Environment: real
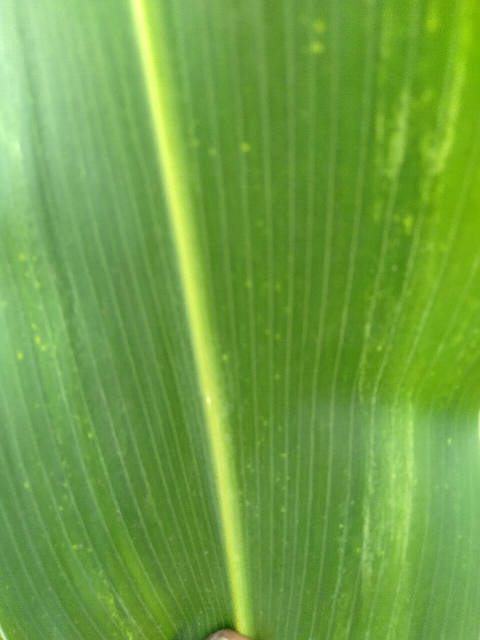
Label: lethal_necrosis